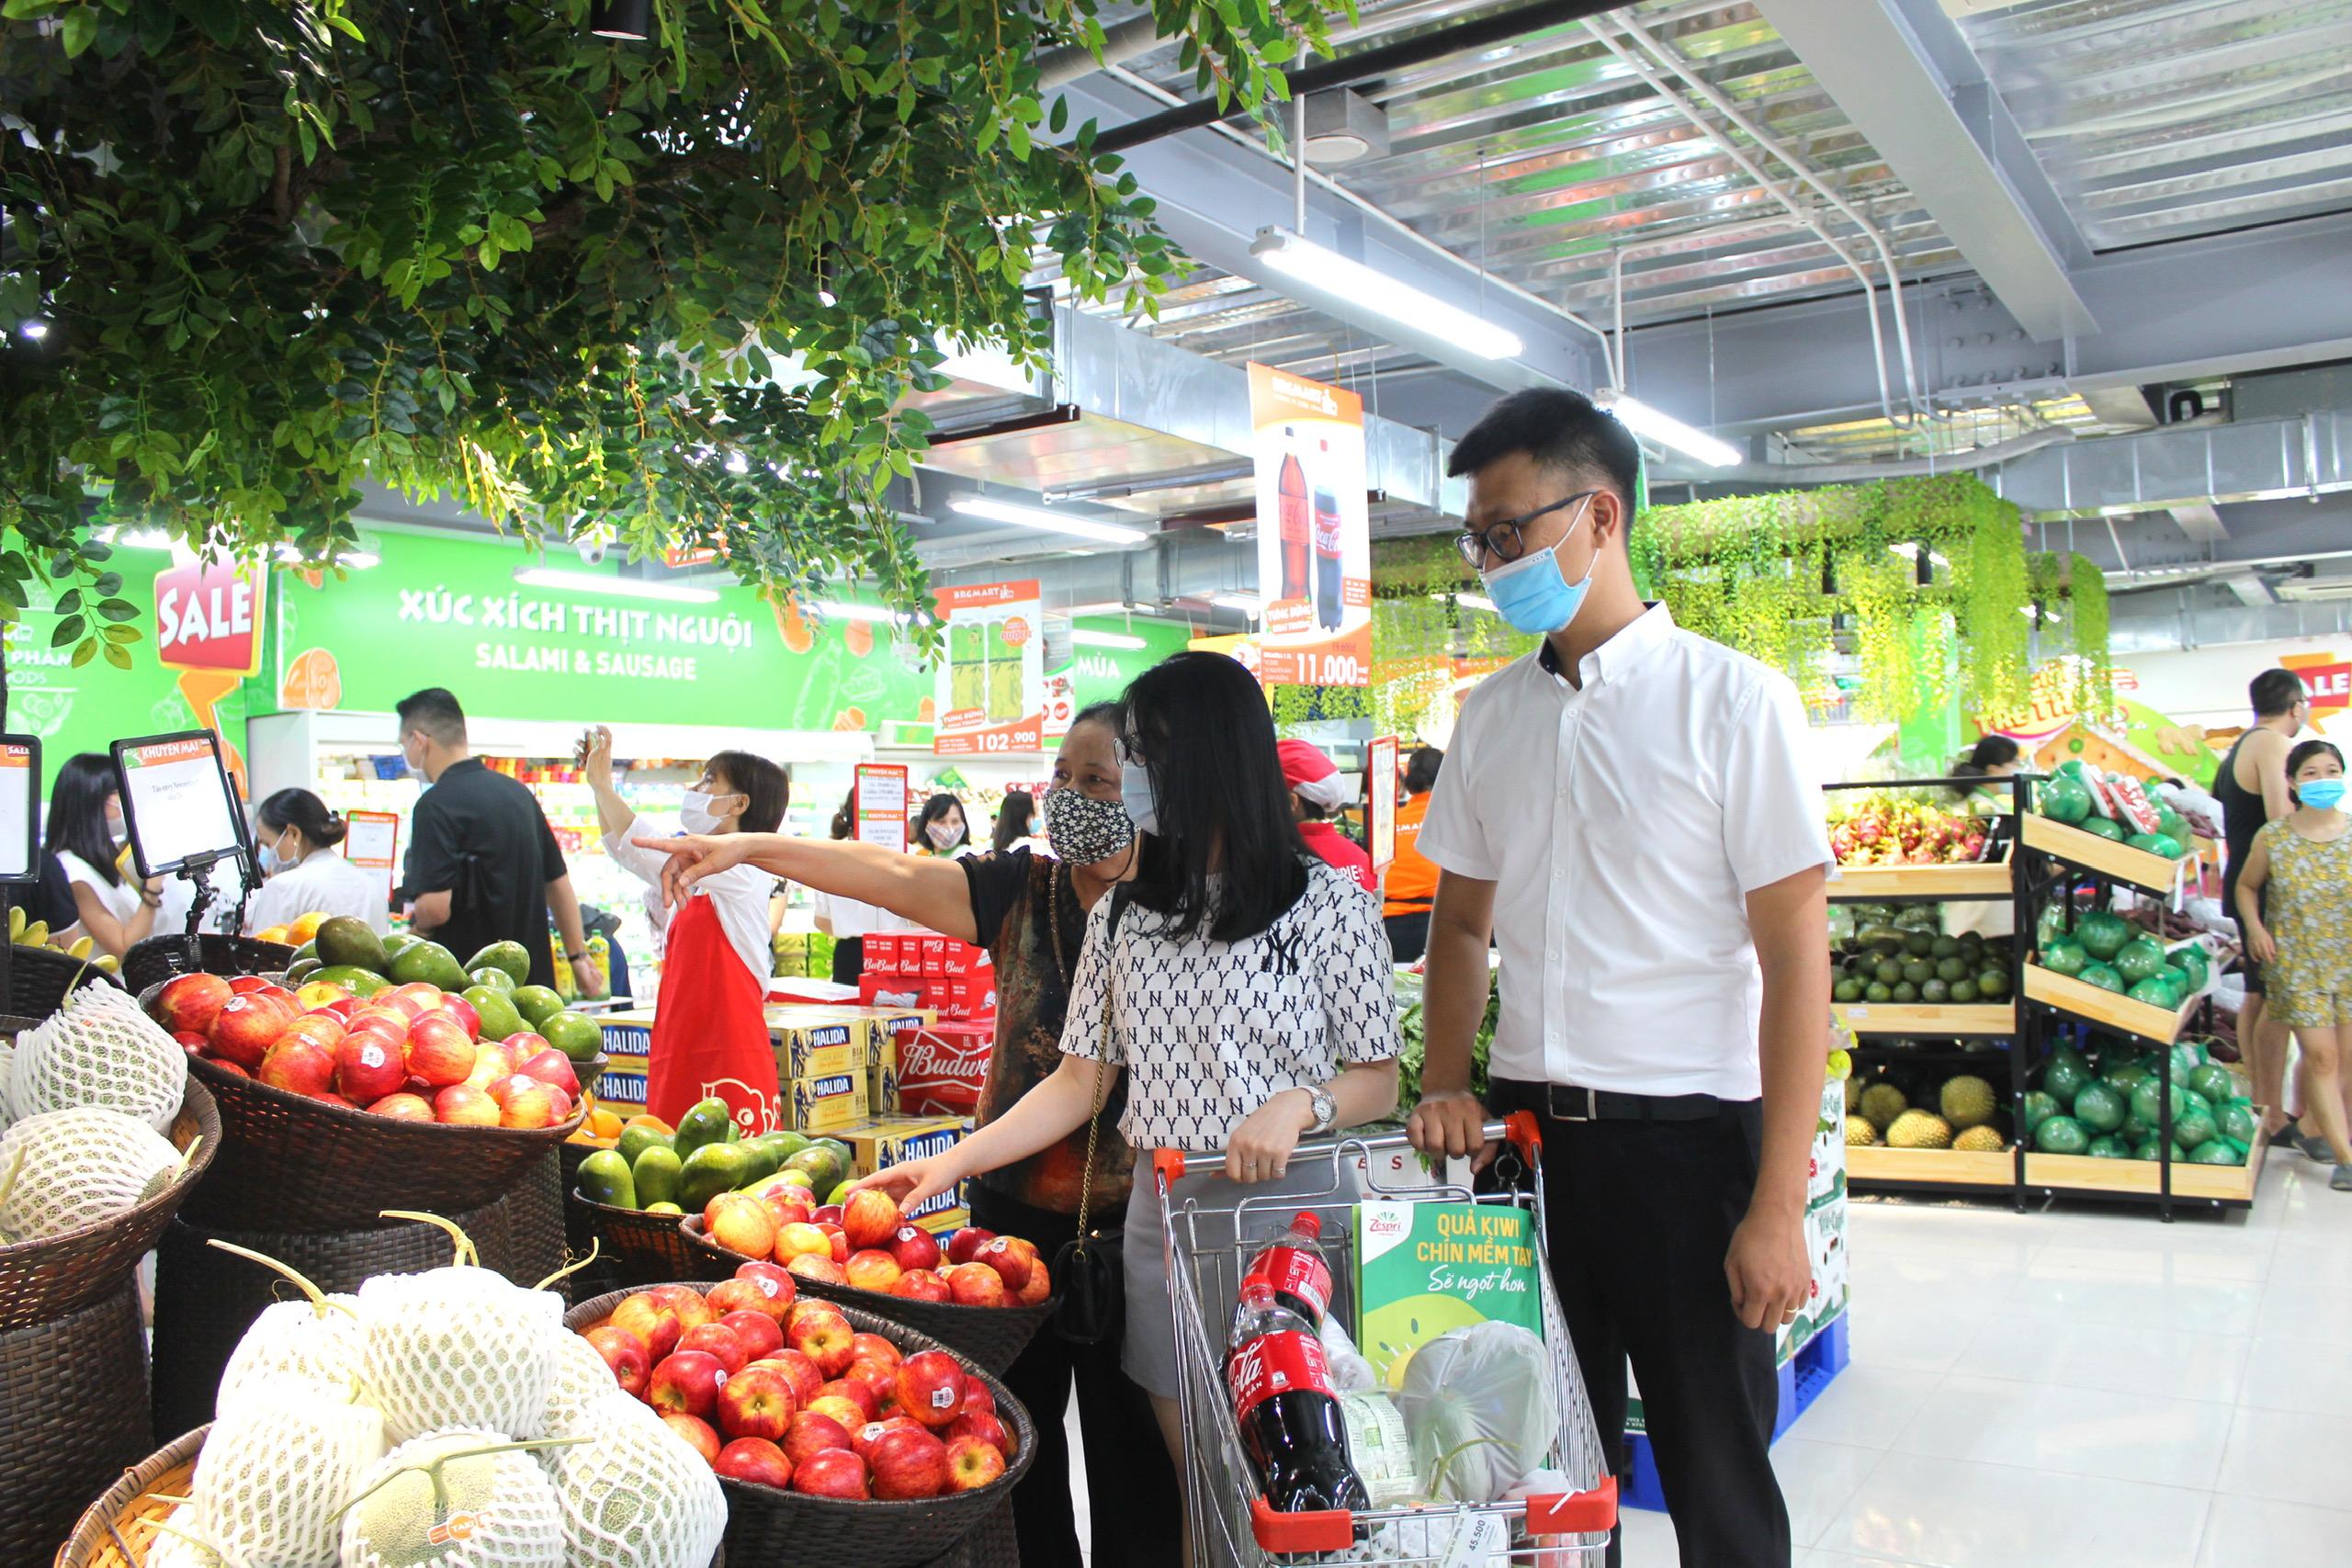
cô gái đeo đồng hồ đang chạm tay vào một quả táo